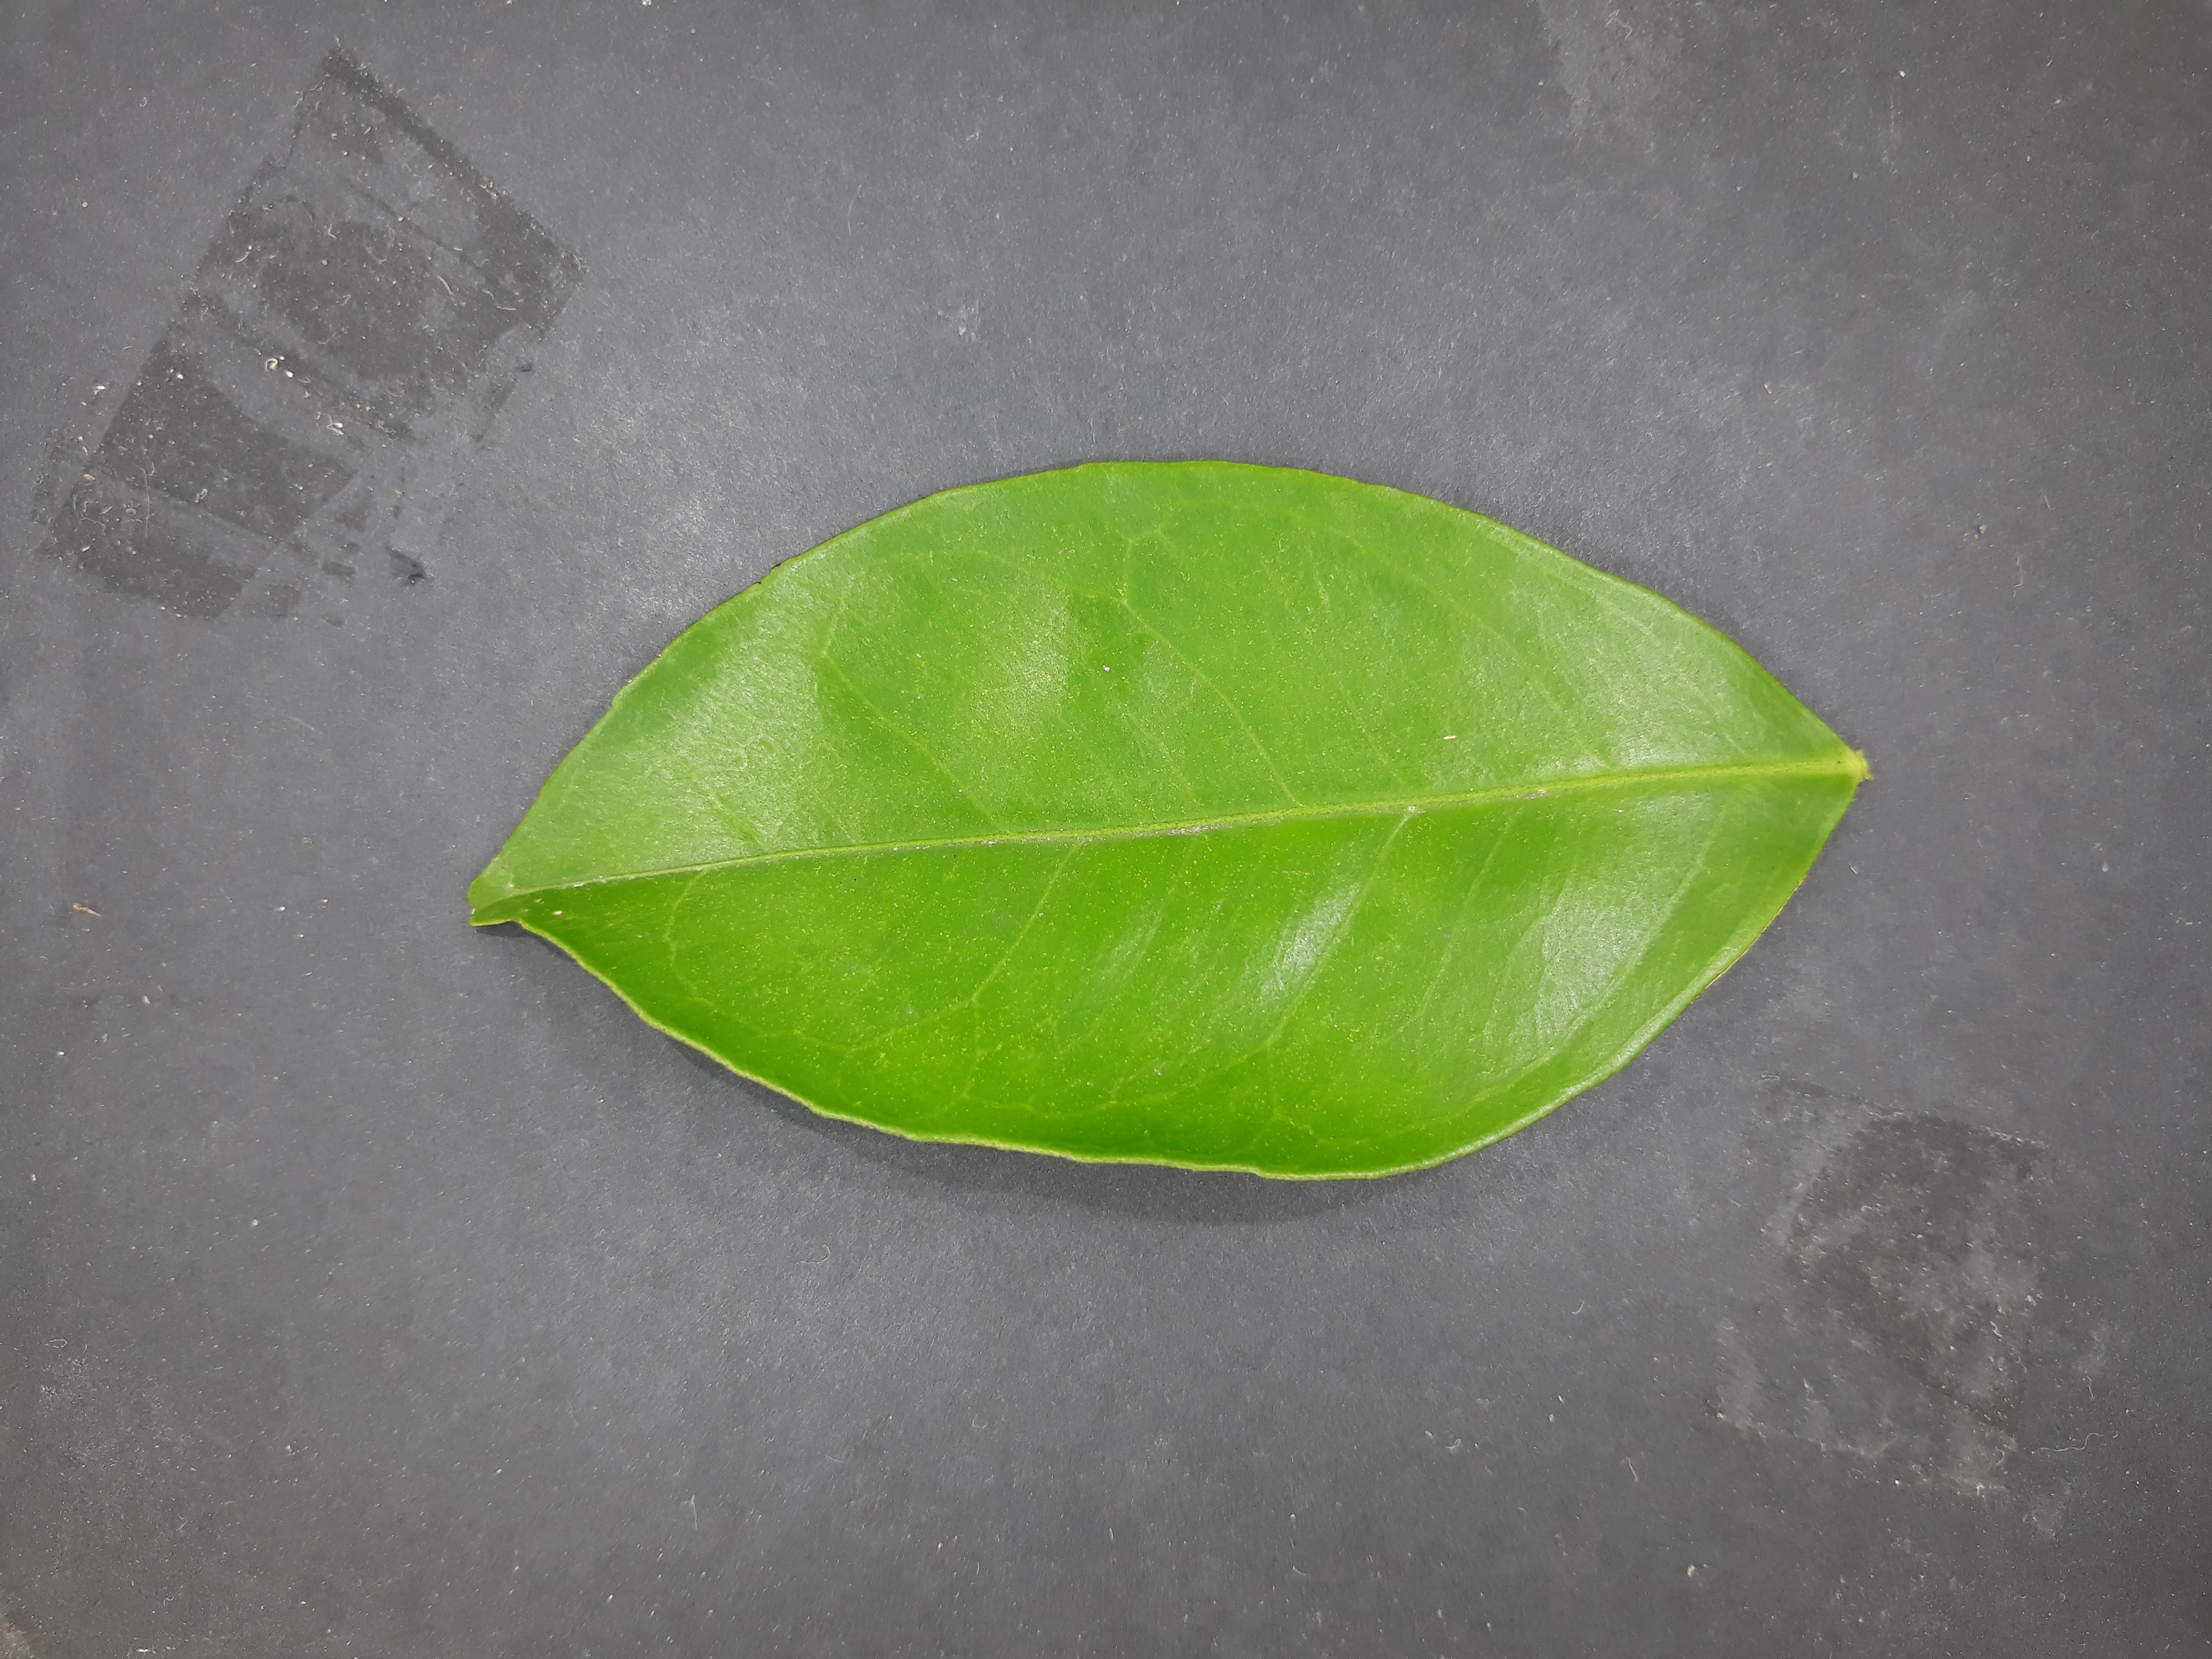
Label: Healthy